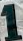
Number: 1